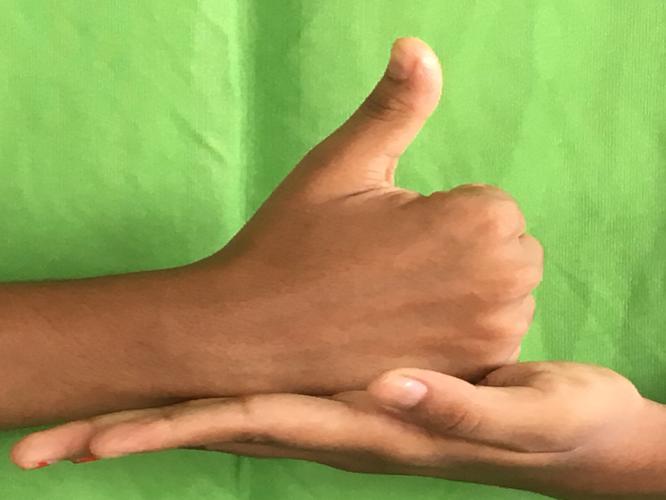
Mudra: Shivalinga
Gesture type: double_hand